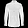
Label: Shirt